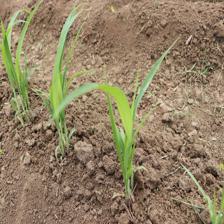
Label: Sorghum